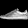
Label: Sneaker